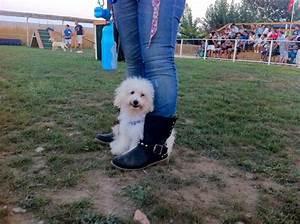
dog